Steve Chapman (chemist)

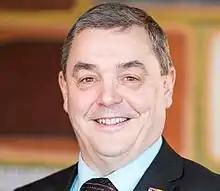

Steven Kenneth Chapman (born 1959) is a British chemist and academic. He served as Vice-Chancellor of Edith Cowan University in Perth, Western Australia, between 2015 and 2024. Before that, he was Principal and Vice-Chancellor of Heriot-Watt University in Edinburgh.